Christina Clemons

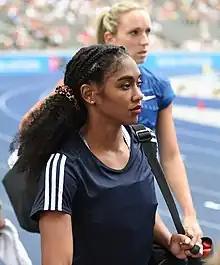
Clemons at the 2019 ISTAF Berlin

Christina Clemons (née Manning; born May 29, 1990) is an American track and field athlete who specializes in the 100 meters hurdles. She won the silver medal in the 60 metres hurdles at the 2018 World Indoor Championships. Her time of 7.73 in the event is tied for the fifth-fastest time in history and 0.05 seconds off the world record.